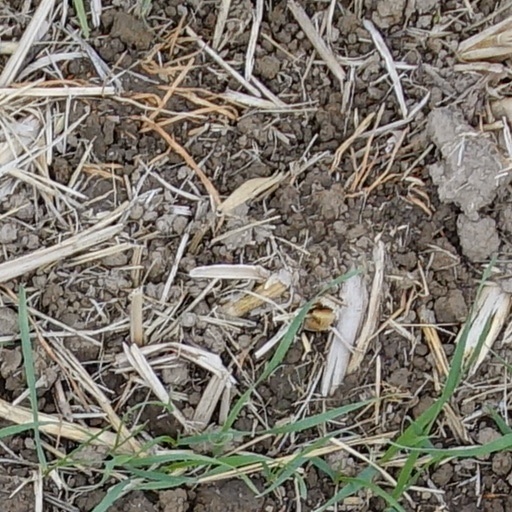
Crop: wheat